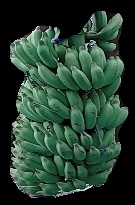
Variety: elakki-bale
Grade: grade1